Beauty and the Beast (1983 film)

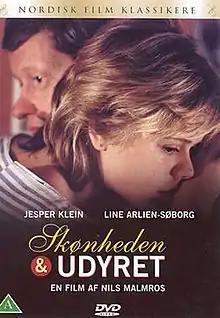
Front cover of the Danish DVD for"Beauty and the Beast"

Beauty and the Beast is a 1983 Danish drama film written and directed by Nils Malmros. The film stars Line Arlien-Søborg as a sexually active 16-year-old and Jesper Klein as the father who struggles to accept his daughter's relationships with boys as well as his own jealousy. Malmros, who had worked with the young Arlien-Søborg on his coming-of-age drama, "Tree of Knowledge", wrote the role of the daughter specifically for her.